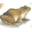
Label: frog